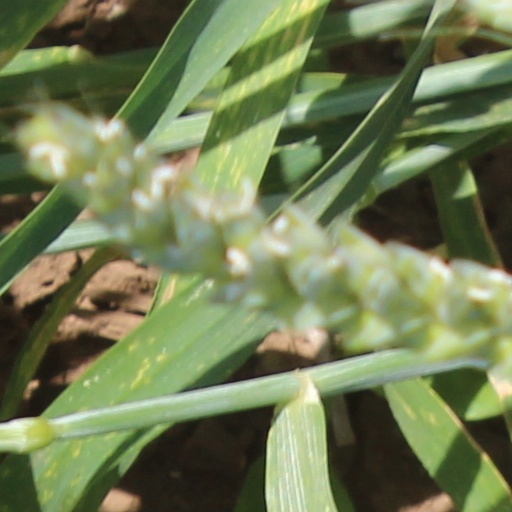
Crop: wheat